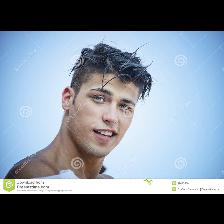
Label: Human